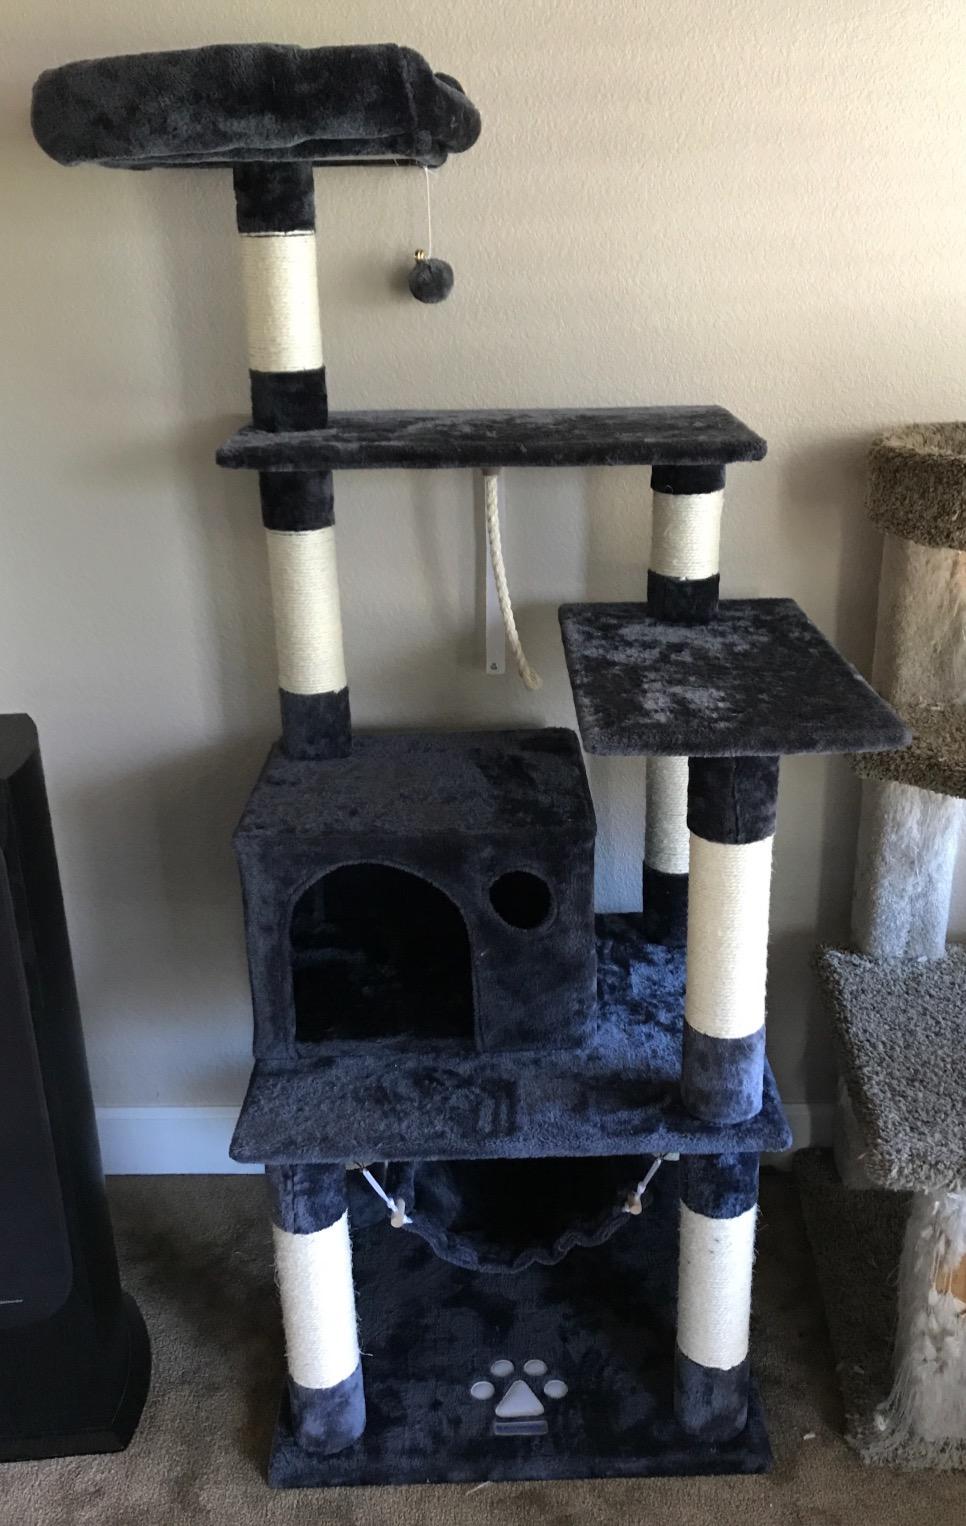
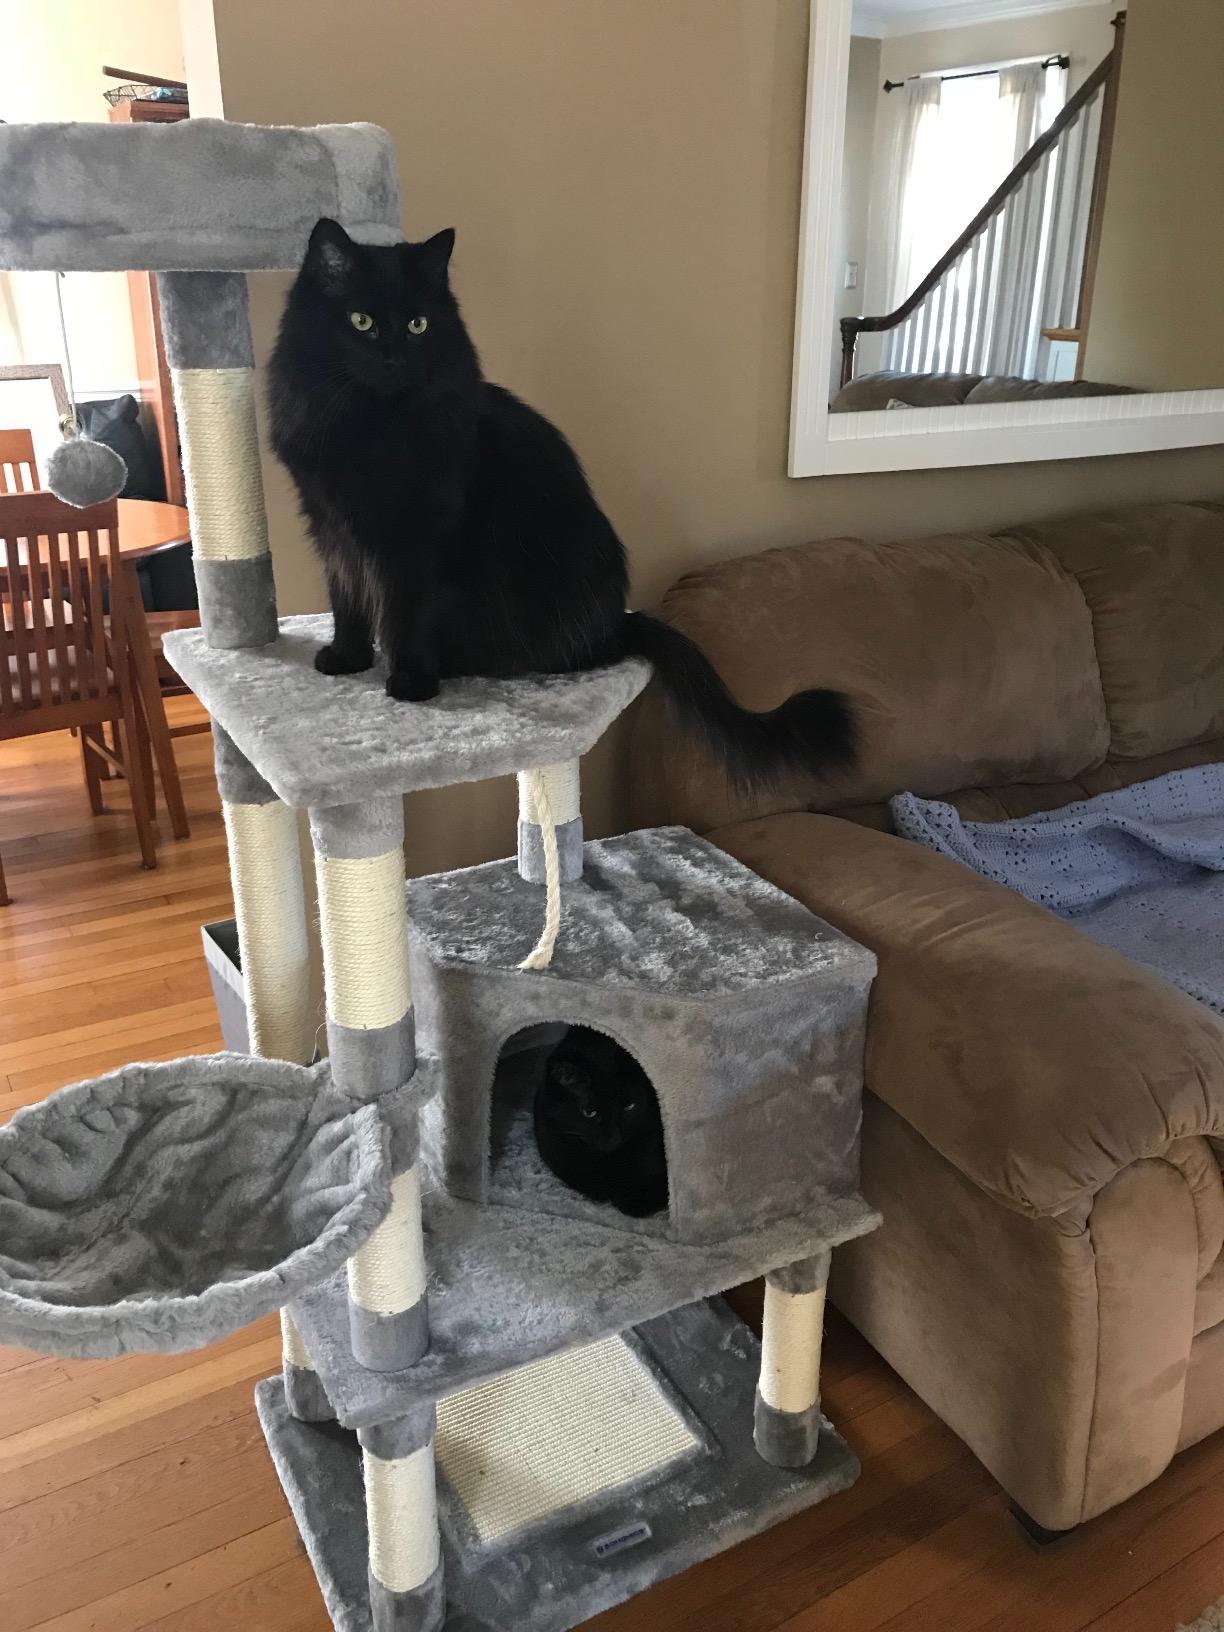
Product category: items_cat tree
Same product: no